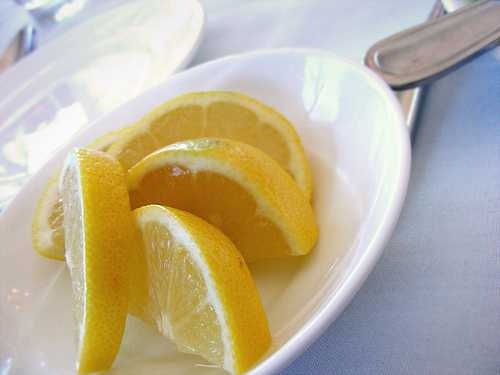
Label: Lemon